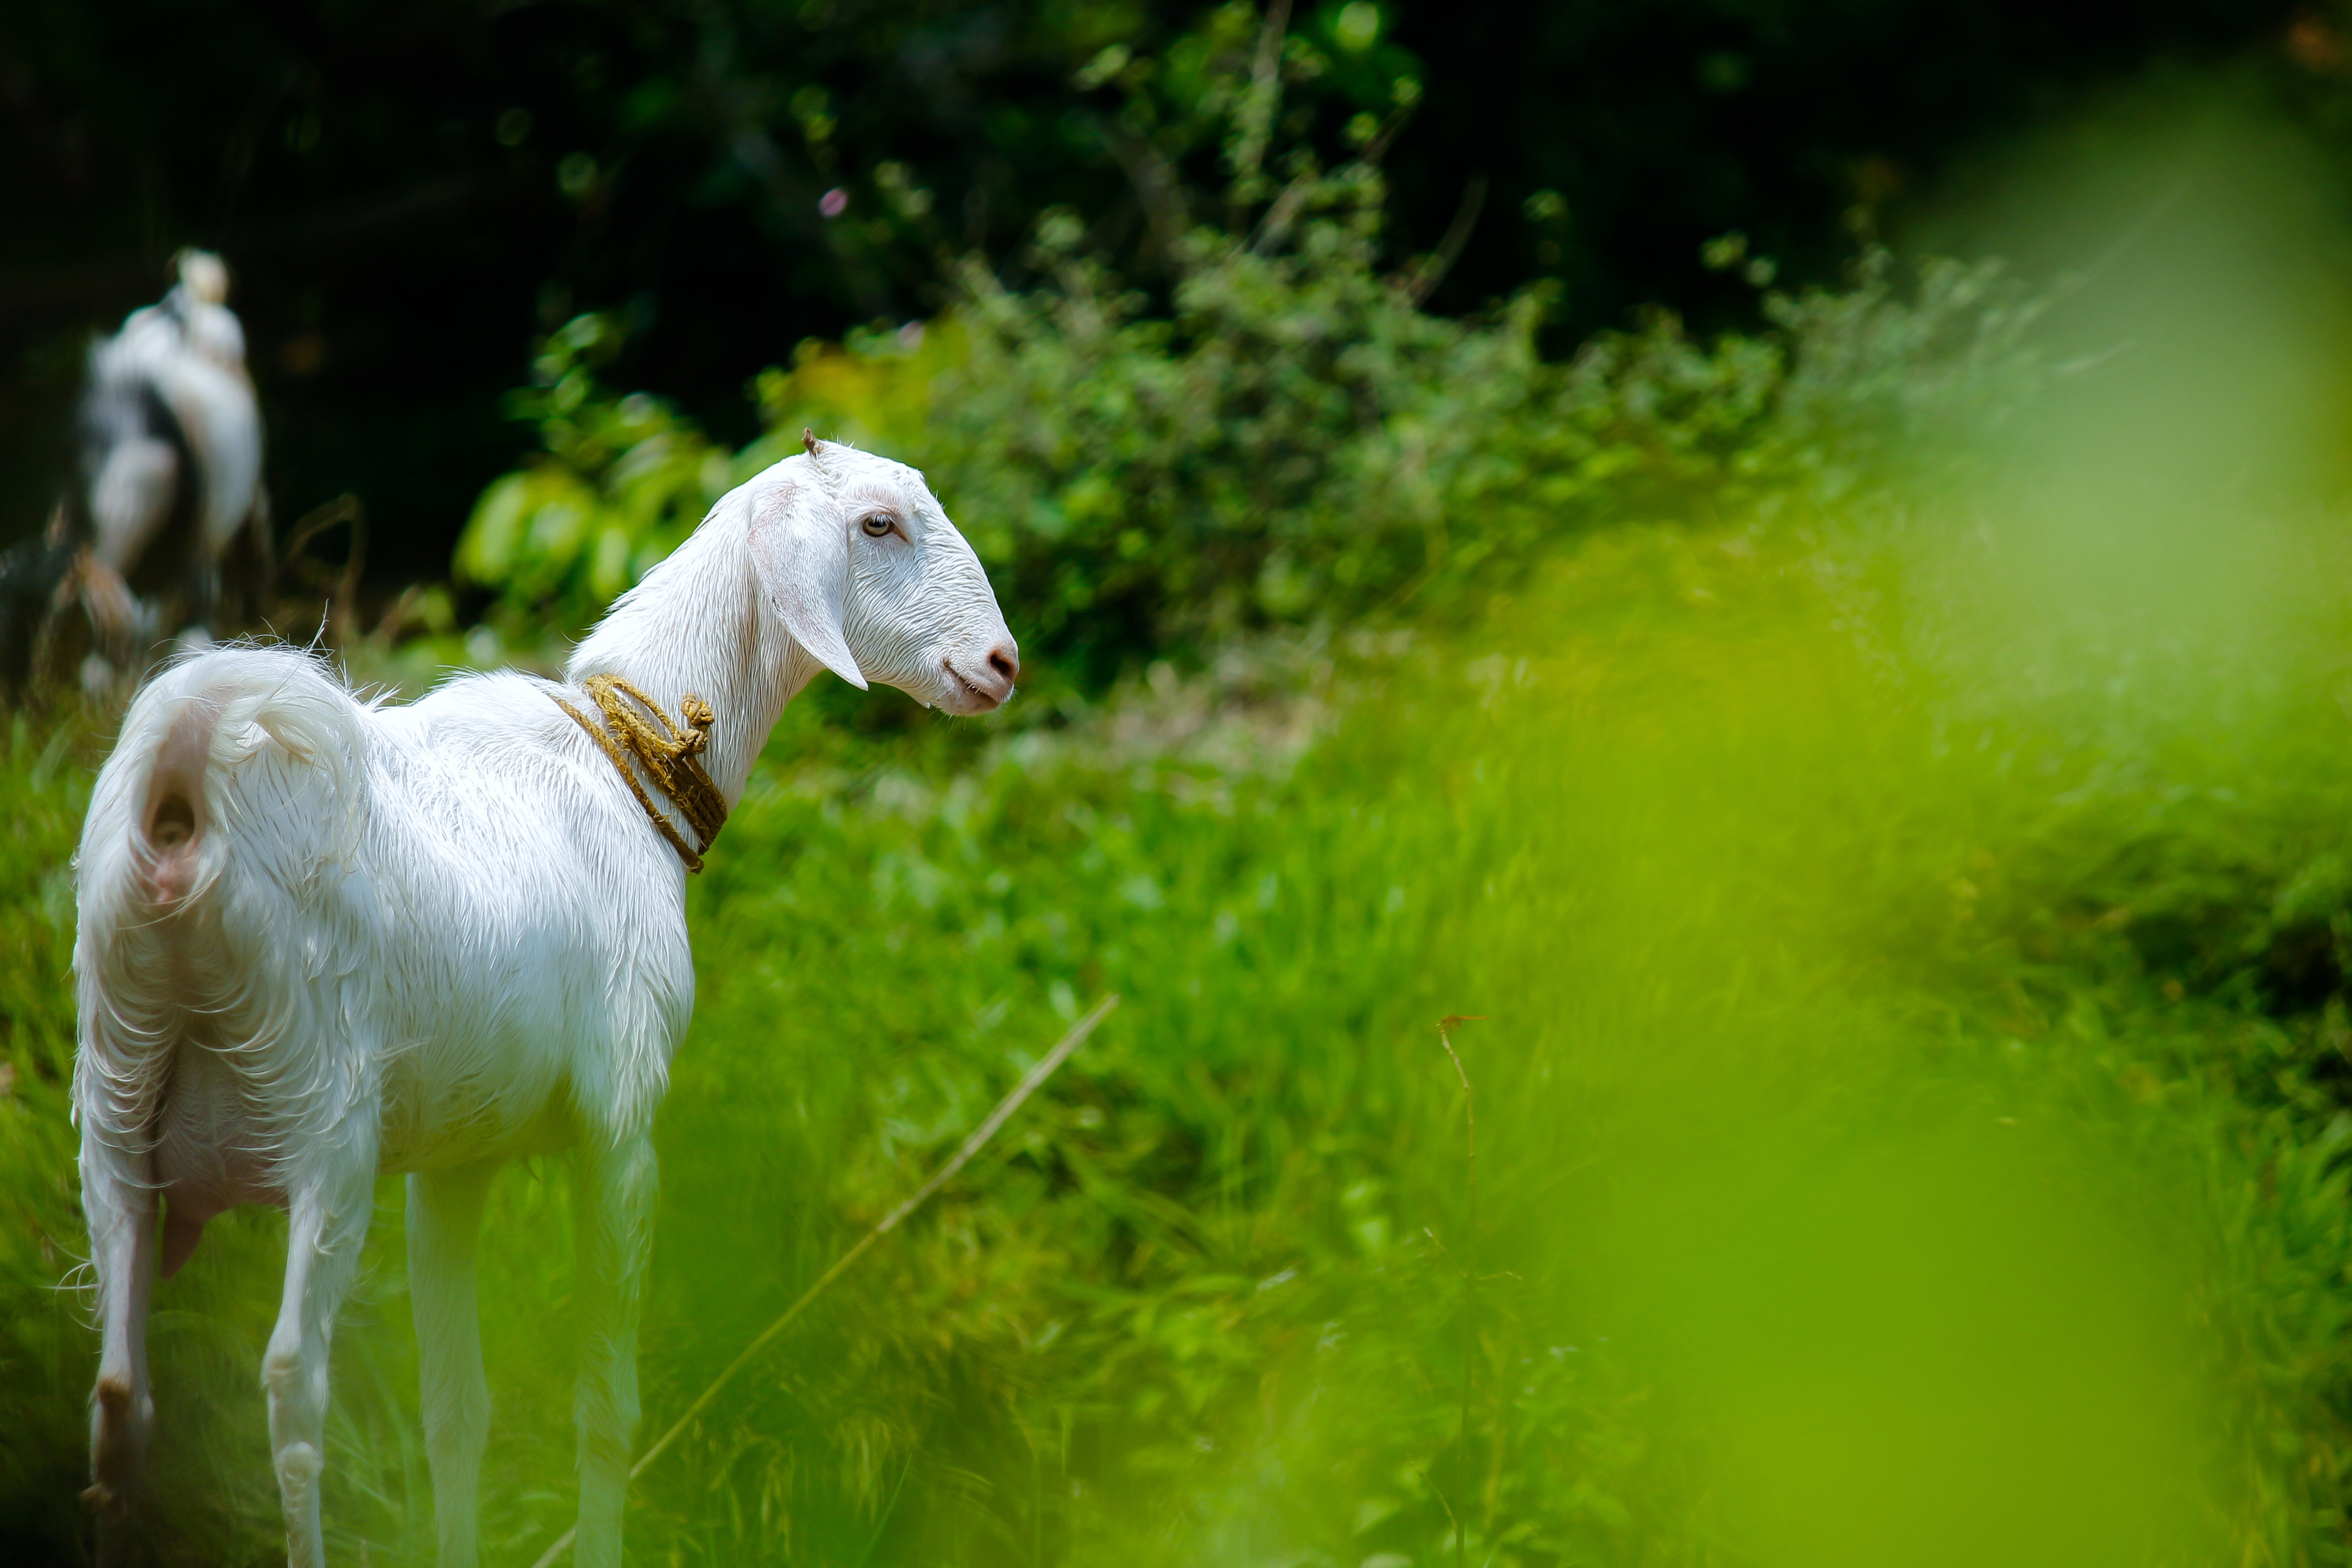
nature, goats, green, pasture, grass, goat, natural landscape, sheep, wildlife, snout, meadow, grass family, cow goat family, grazing, livestock, plant, tree, adaptation, grassland, photography, stock photography, field, landscape